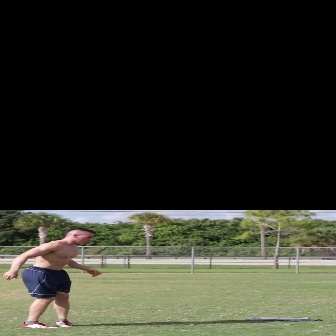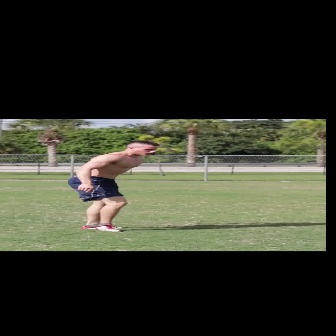
  Please identify the target specified by the bounding box [0,227,101,328] in the first image and locate it in the second image. Return the coordinates in [x_min,y_min,x_max,y_max] format.
Answer: [67,140,158,232]